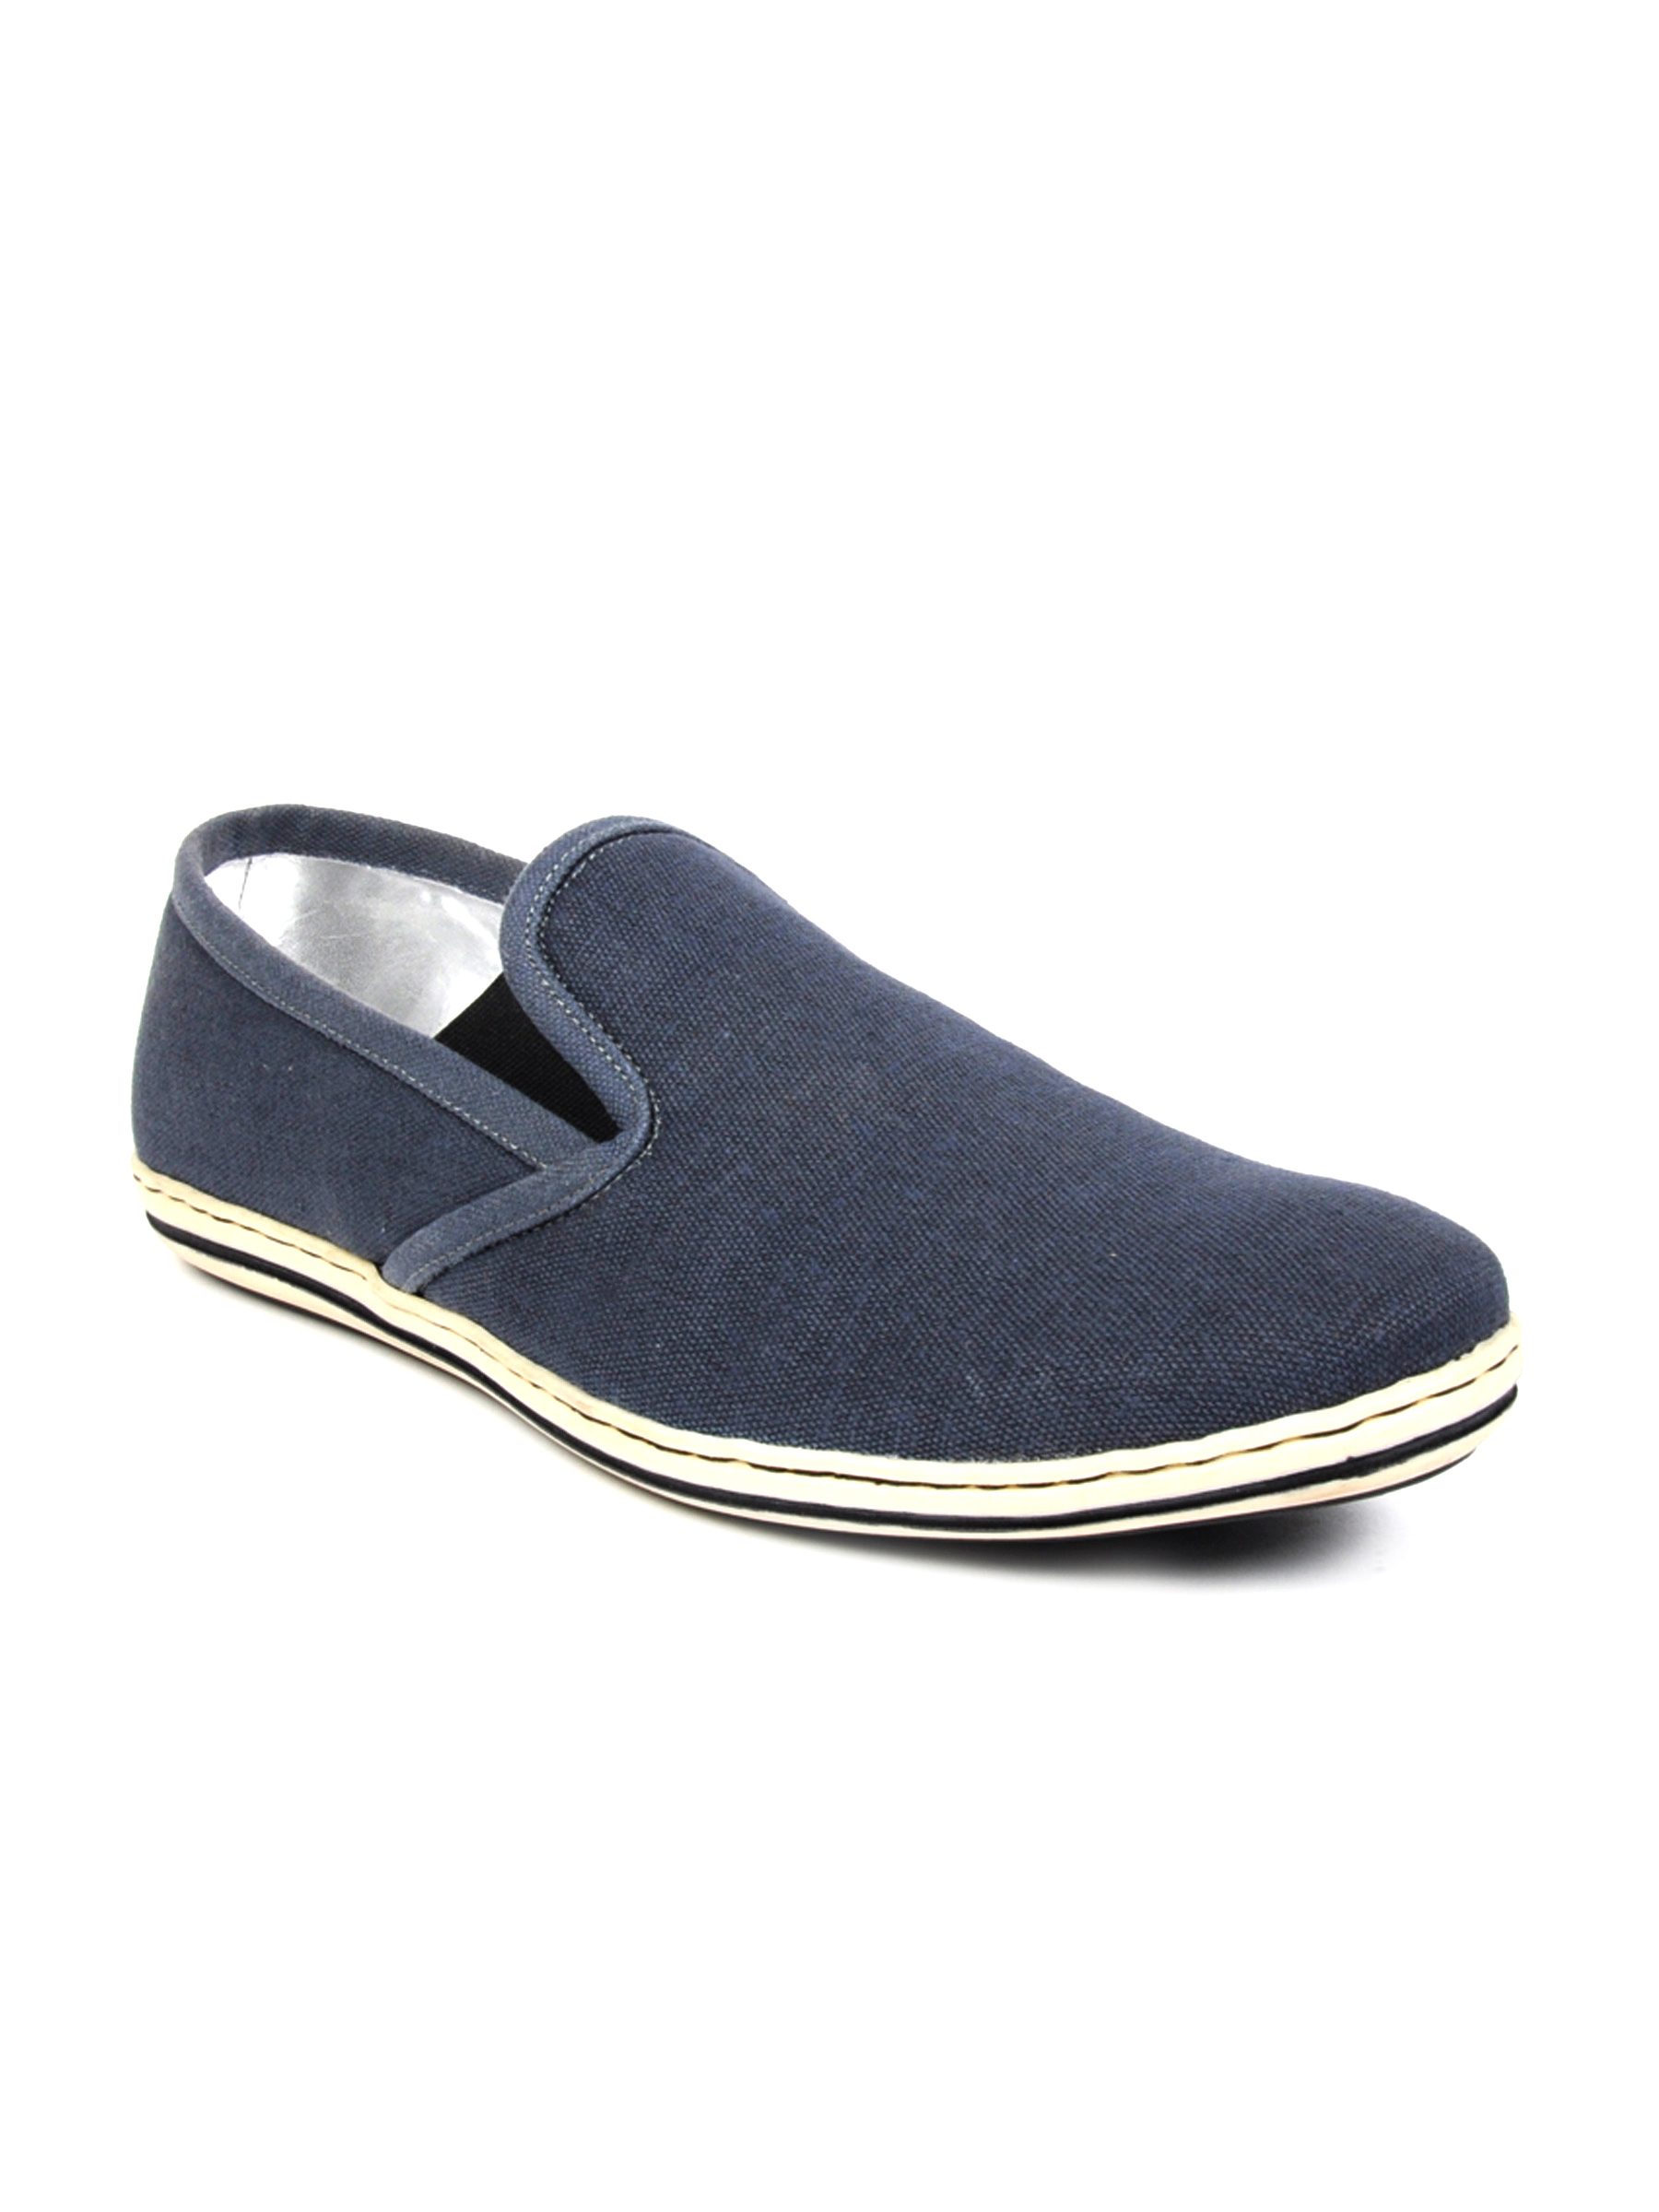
Carlton London Men Casual Navy Blue Casual Shoes
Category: Footwear / Shoes / Casual Shoes
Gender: Men
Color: Navy Blue
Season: Winter 2015
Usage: Casual